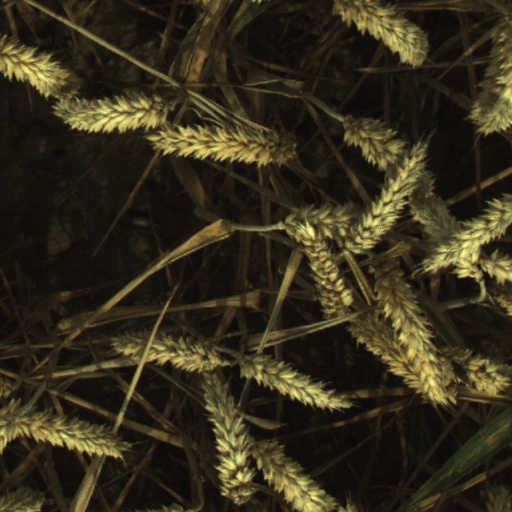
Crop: wheat